Shozo Sasahara

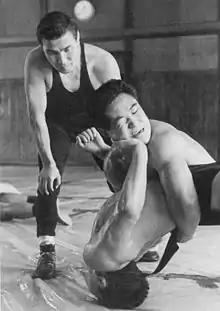
Shozo Sasahara (left) and Osamu Watanabe (top-right)

Sasahara is credited with having designed "bound tennis" in 1980, which is a form of tennis played on a small-sized court. In 1981 he became the founding president of the Japan Bound Tennis Association. Between 1989 and 2003 Sasahara was president of Japan Wrestling Association. For many years he also served as Vice-President of United World Wrestling (FILA), and was later named its Honorary Vice-president. In 2006 he was inducted to the FILA International Wrestling Hall of Fame.